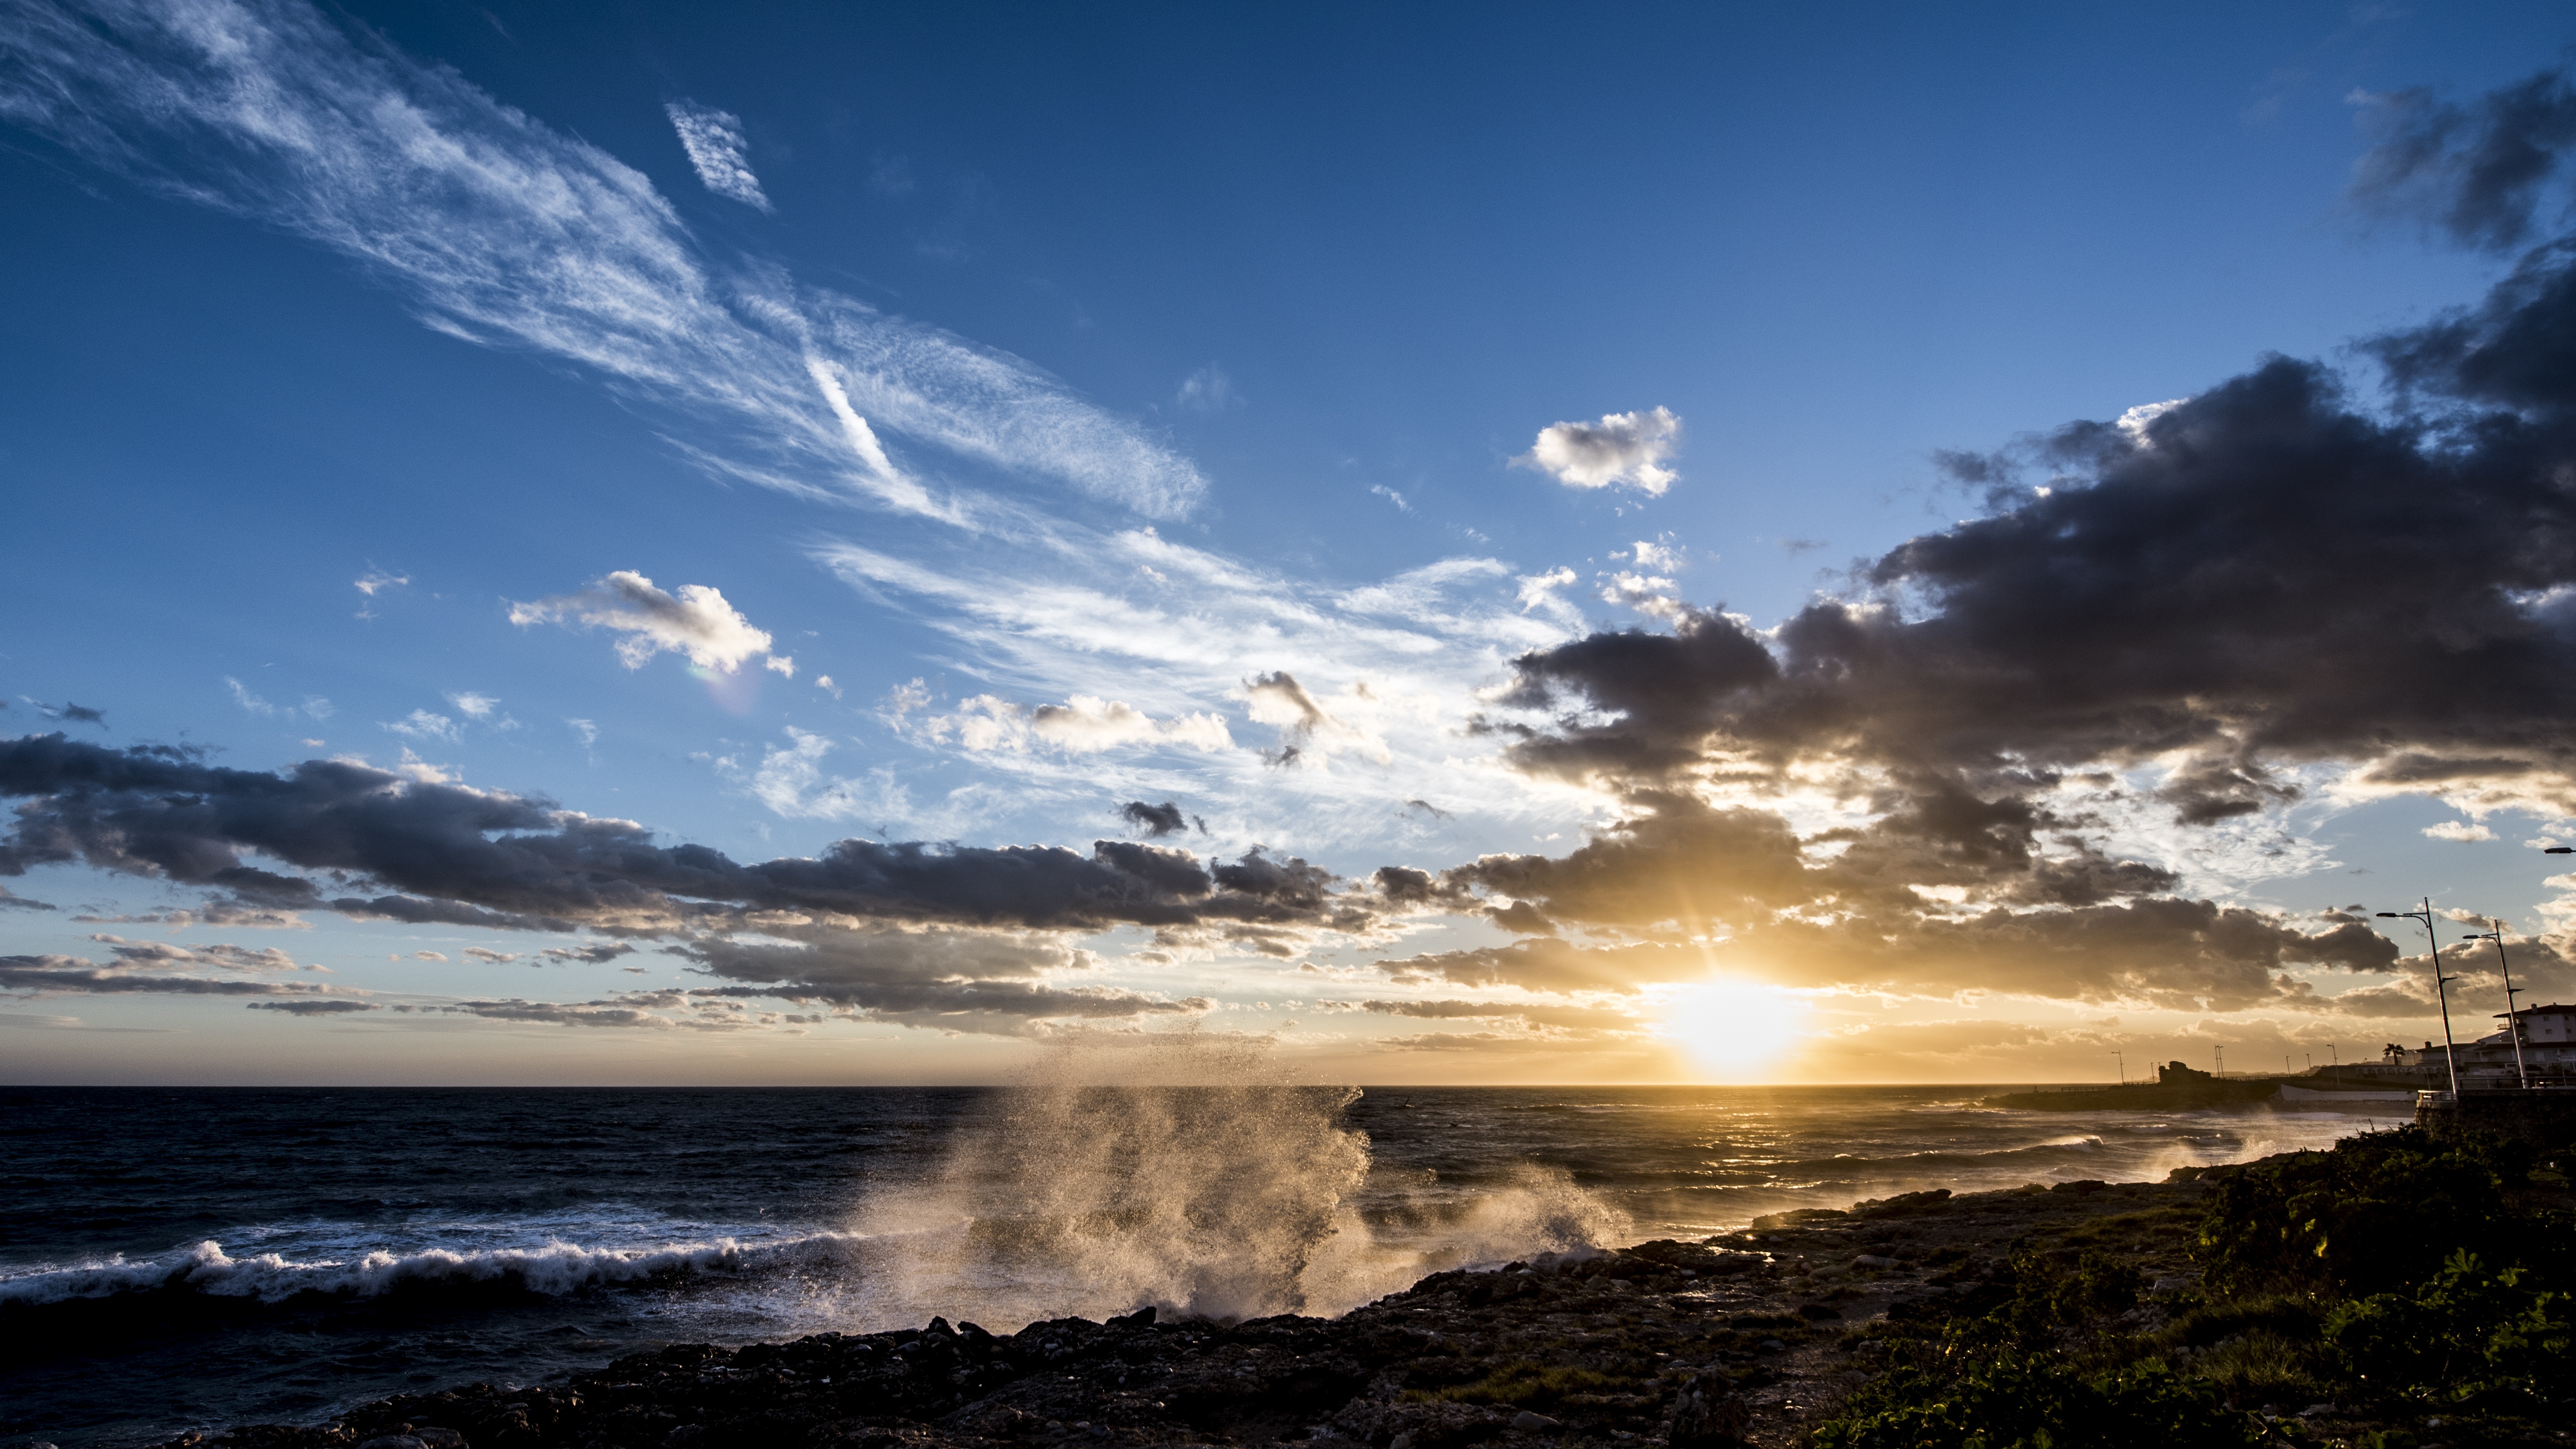
beach, sea, coast, ocean, horizon, cloud, sky, sun, sunrise, sunset, sunlight, morning, shore, wave, dawn, atmosphere, urban, dusk, evening, blue, marina, wedding, waves, clouds, spain, andalusia, malaga, nerja, afterglow, costa del sol, wind wave